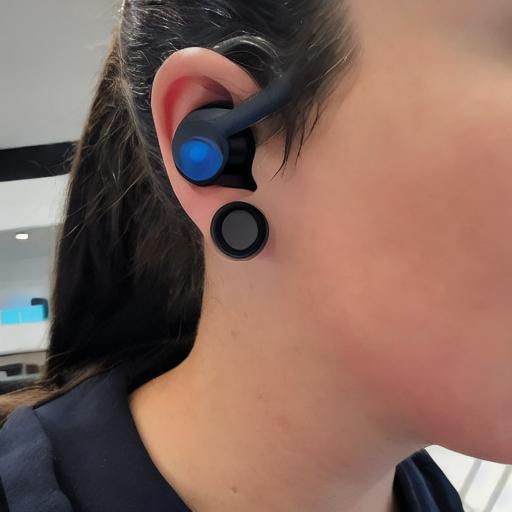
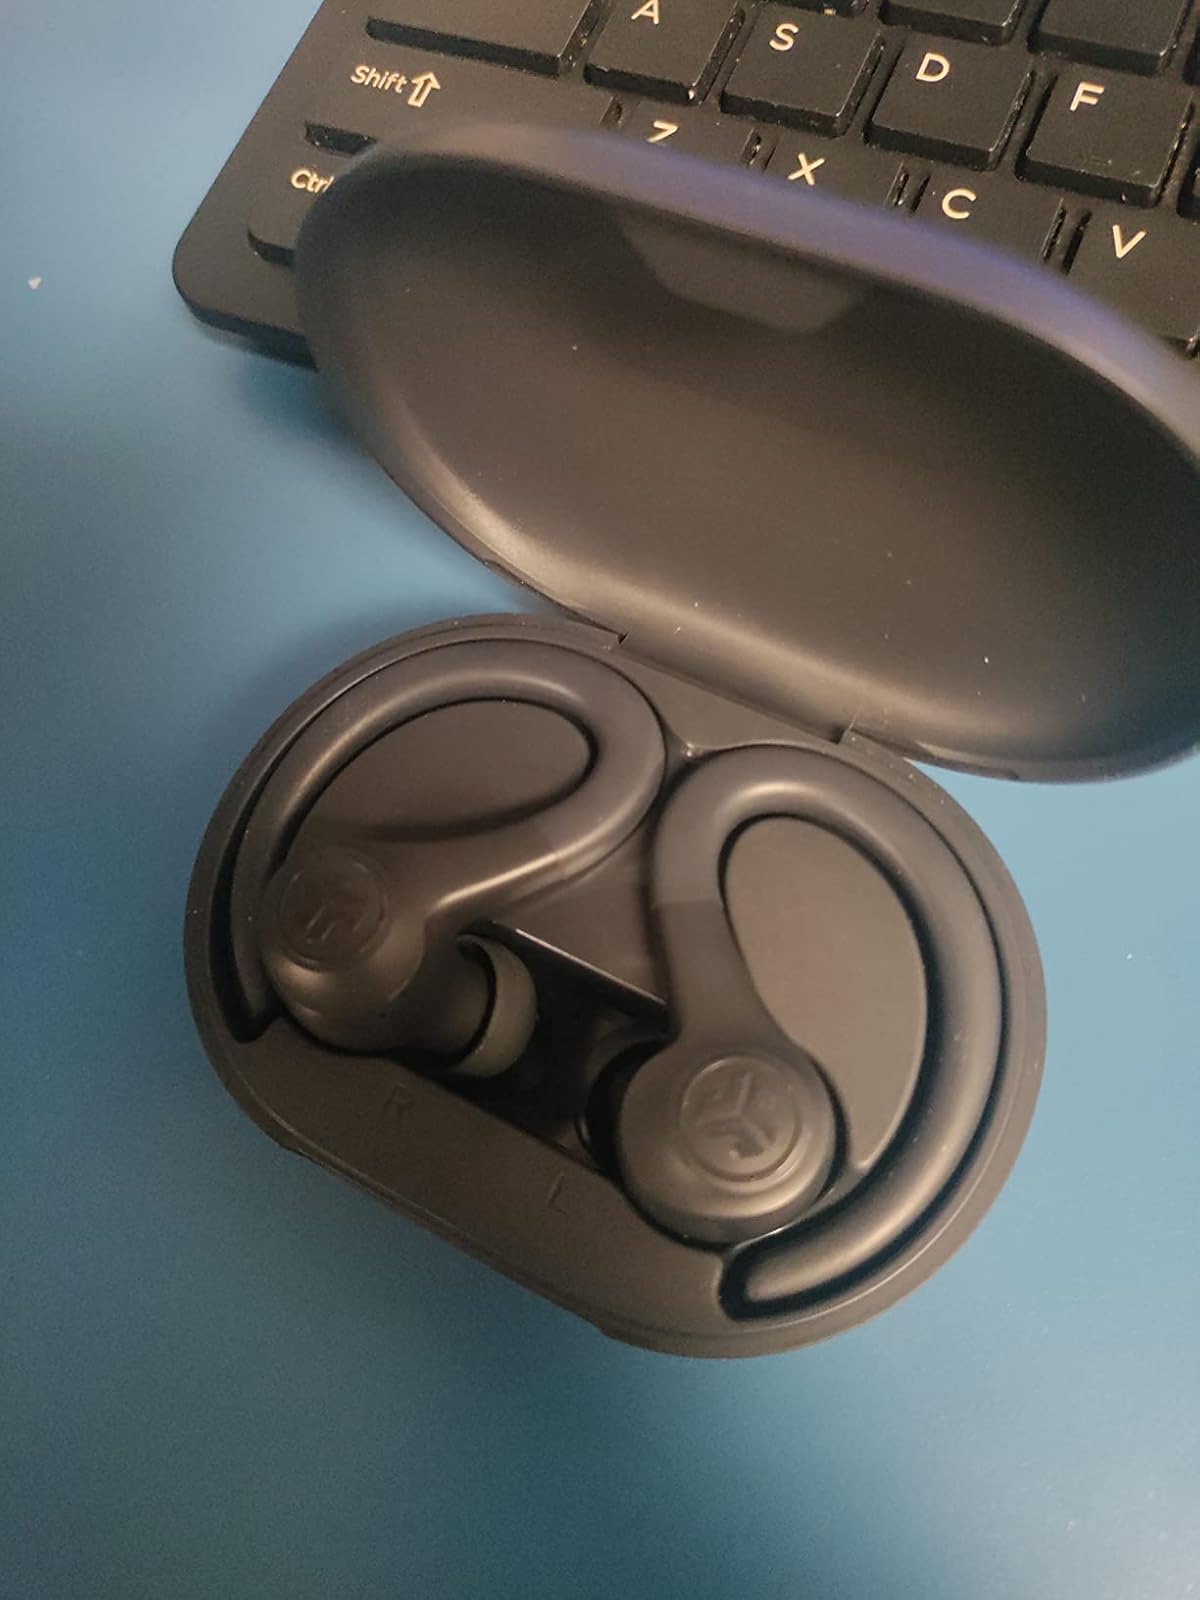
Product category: earbuds
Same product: no